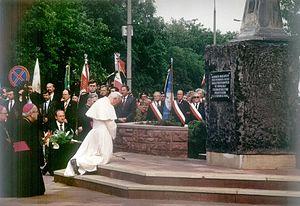
Radom est une ville de Pologne située dans la voïvodie de Mazovie. La ville est à la fois ville-powiat et chef-lieu du Powiat de Radom. Avec ses 218 466 habitants en 2013, Radom est la quatorzième plus grande ville de Pologne.